Medical University of Lublin

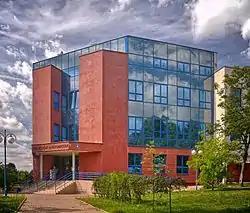
Collegium Anatomicum

Professor Tadeusz Krwawicz developed the first cryoprobe for intracapsular cataract extraction in 1961.